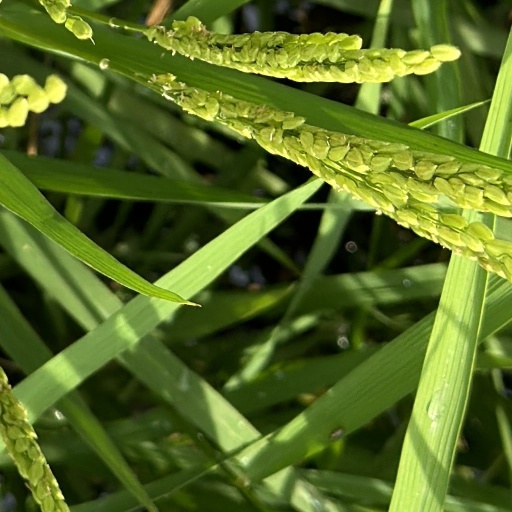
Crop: rice